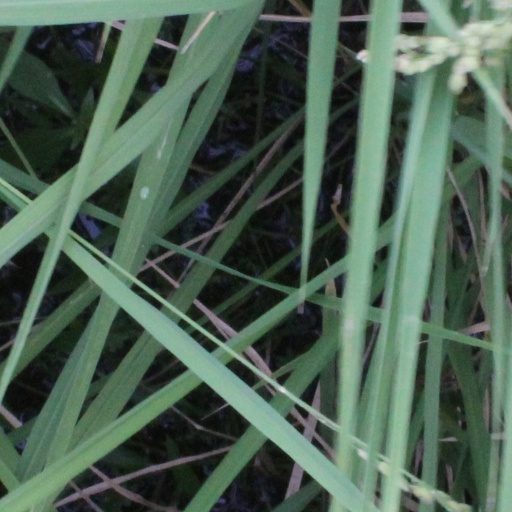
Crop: rice